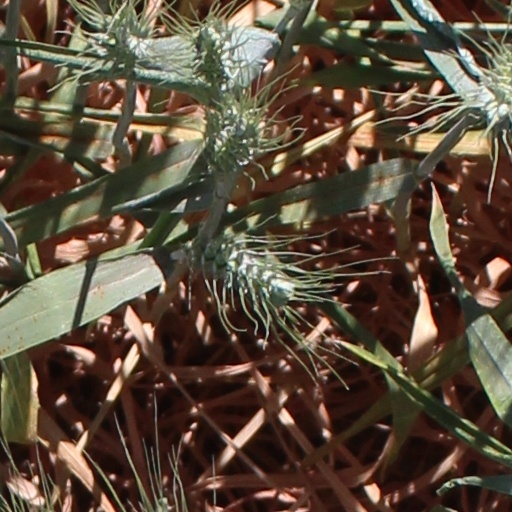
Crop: wheat